Naria ocellata

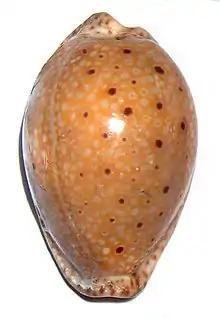
Dorsal view of a shell of "Naria ocellata"

This species occurs in the northern Indian Ocean (see range map) on the coasts of Mozambique, Persian Gulf, Gulf of Oman, southern India, Maldives, Sri Lanka, up to Thailand, southern Java and Melanesia.